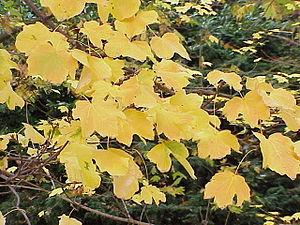
L'érable à feuilles d'obier, érable d'Italie ou érable Duret ou ayard est un arbre de taille moyenne de la famille des Acéracées selon la classification classique, ou de la famille des Sapindacées selon la classification phylogénétique.